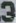
Number: 3